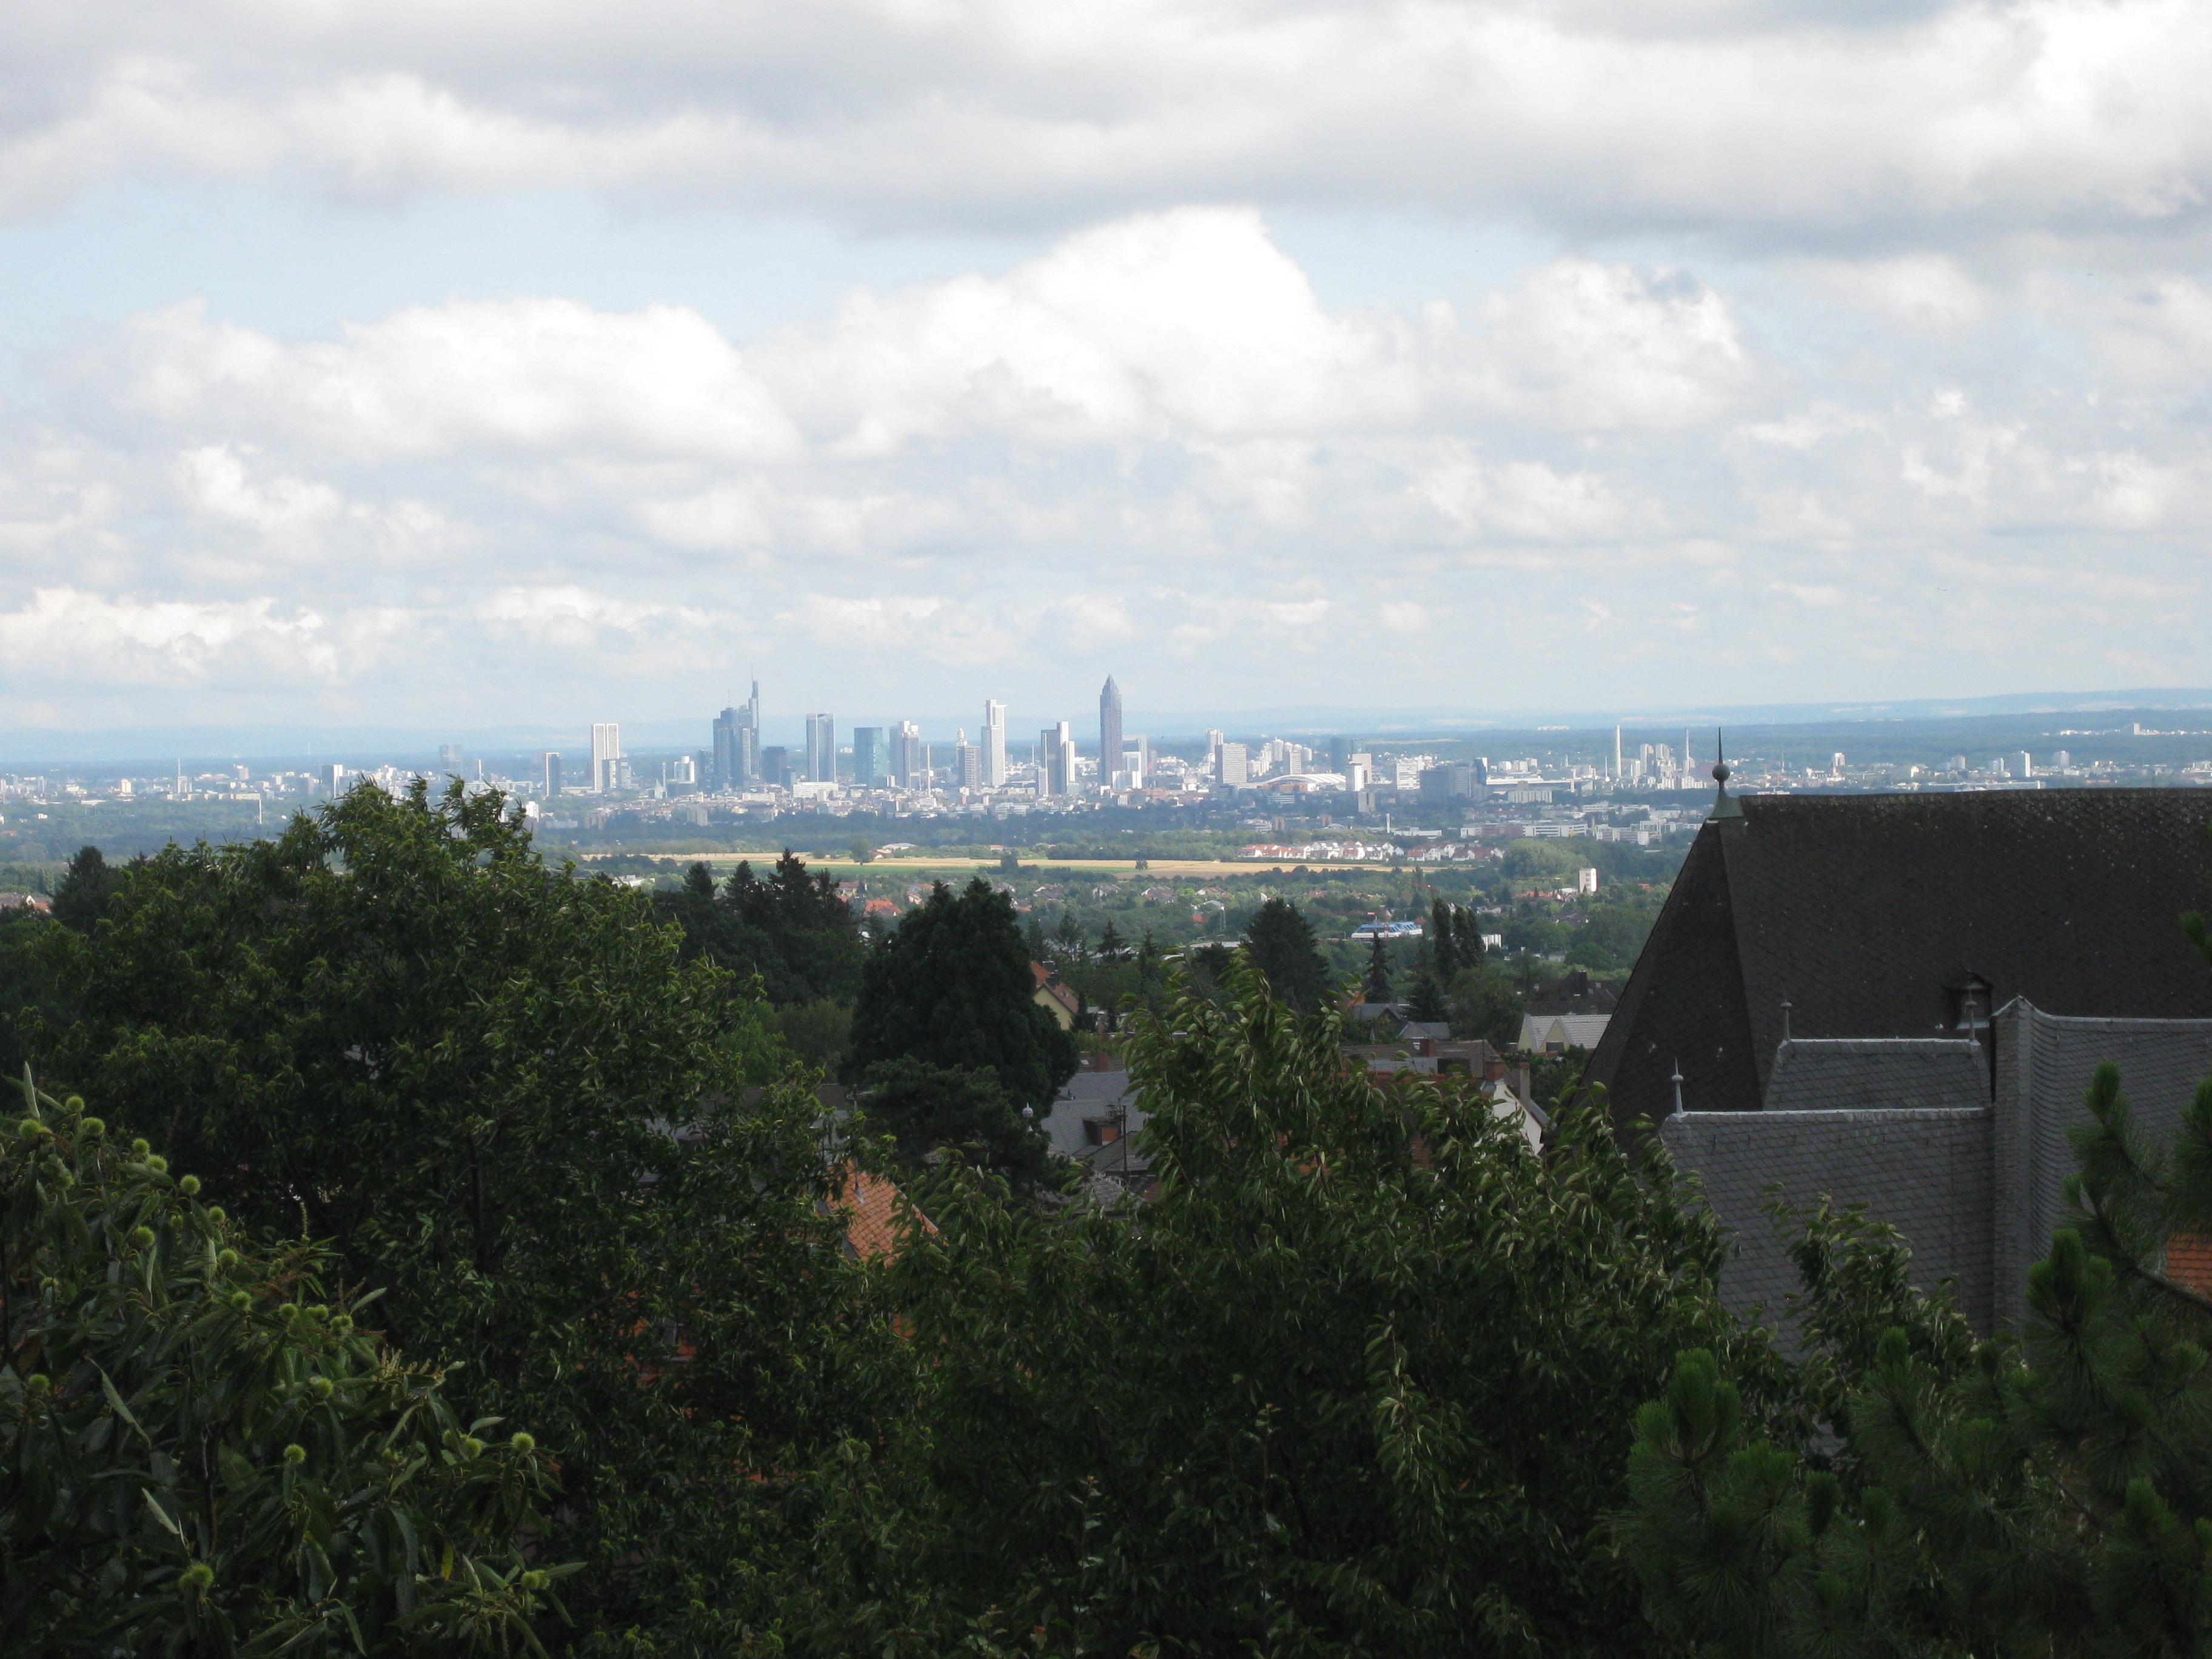
landscape, horizon, cloud, sky, skyline, hill, city, skyscraper, cityscape, panorama, skyscrapers, hesse, frankfurt, aerial photography, residential area, atmospheric phenomenon, human settlement, atmosphere of earth